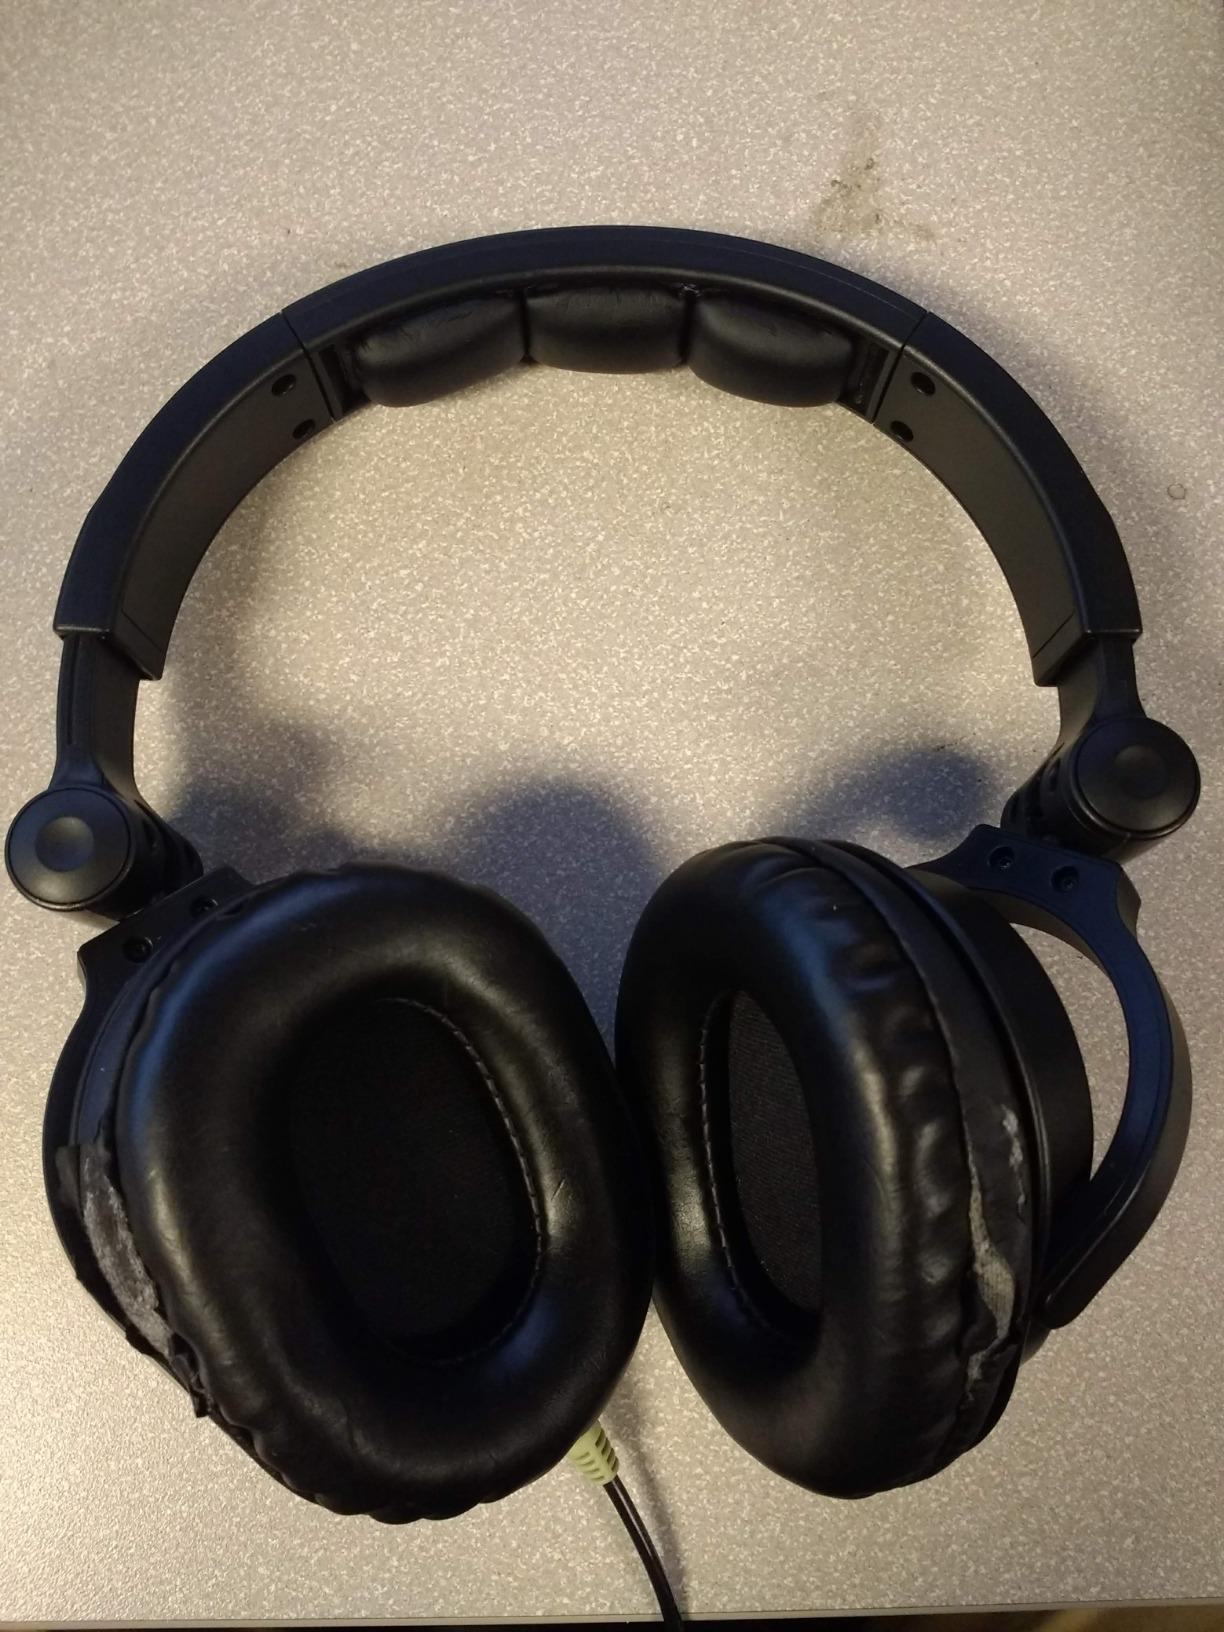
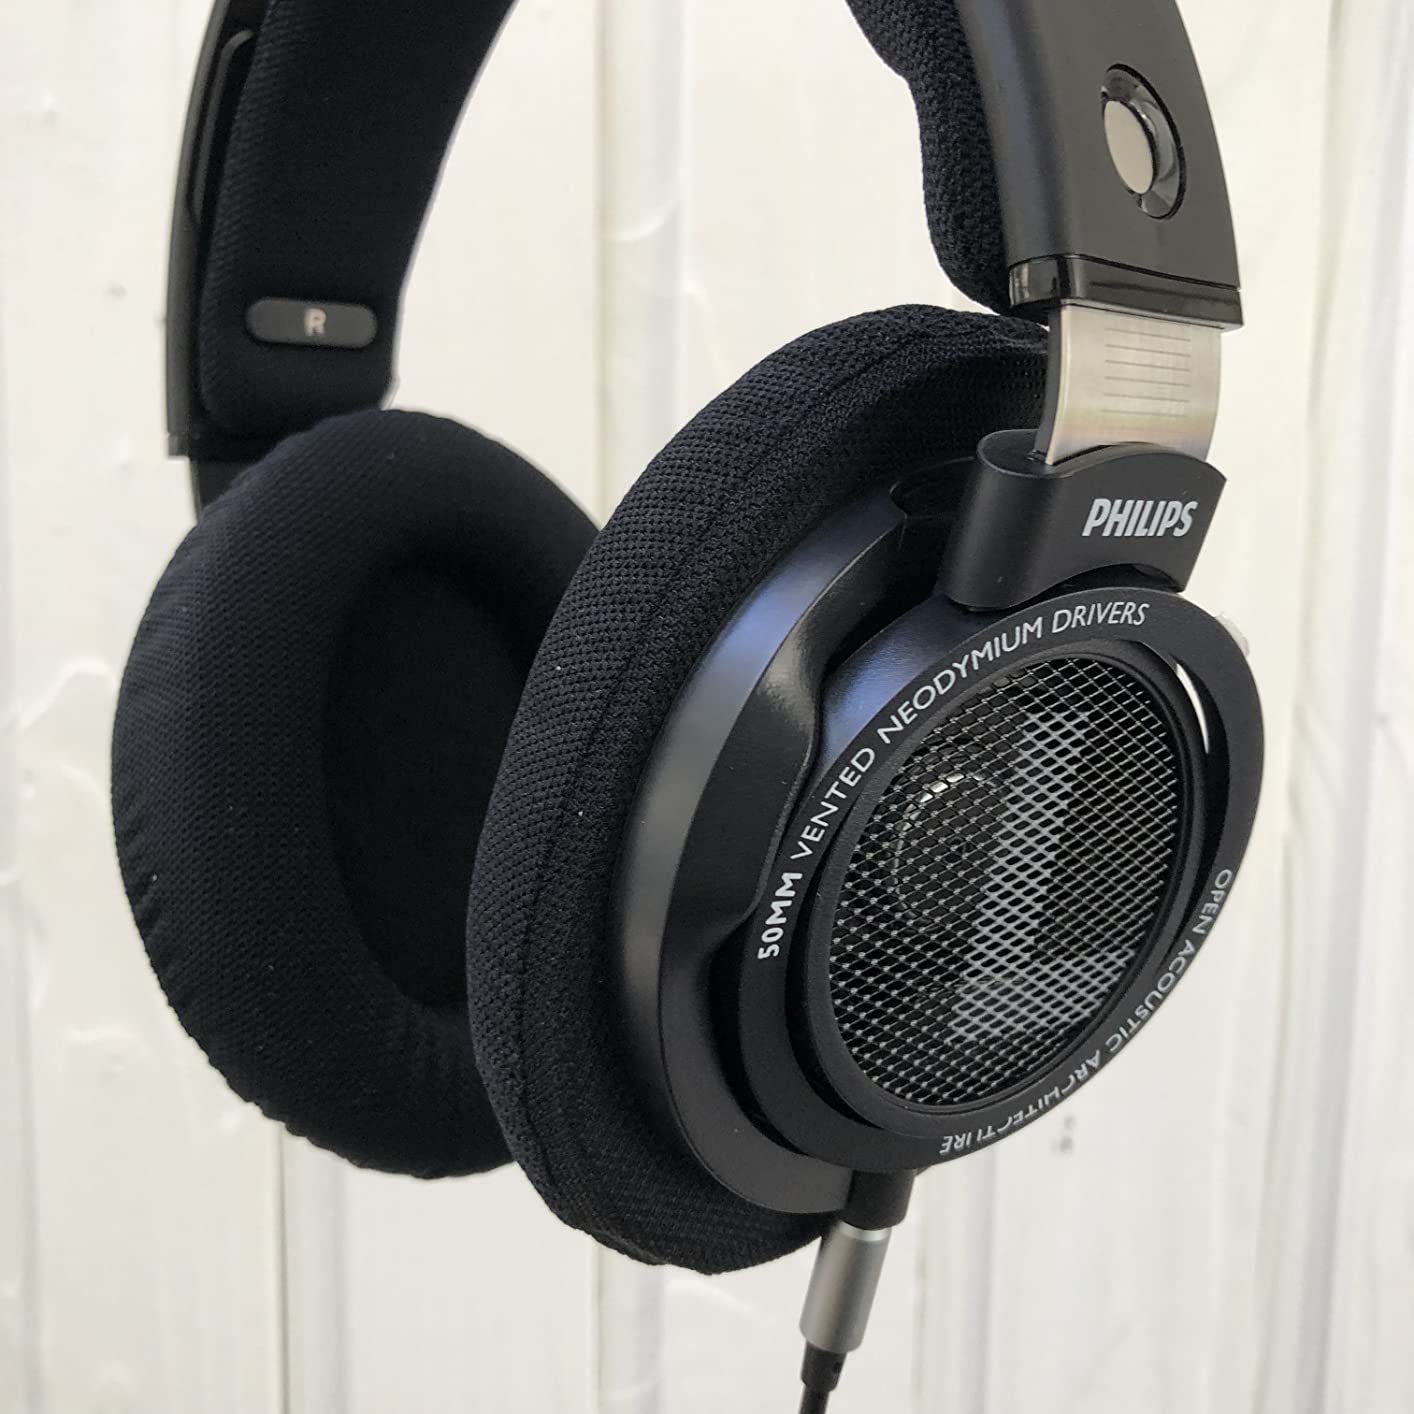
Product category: headphones
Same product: no